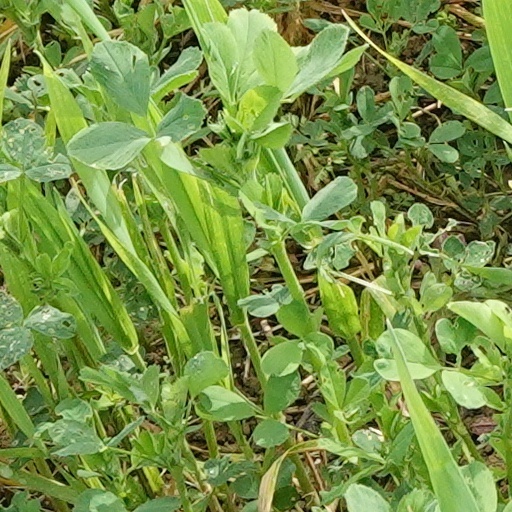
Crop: wheat